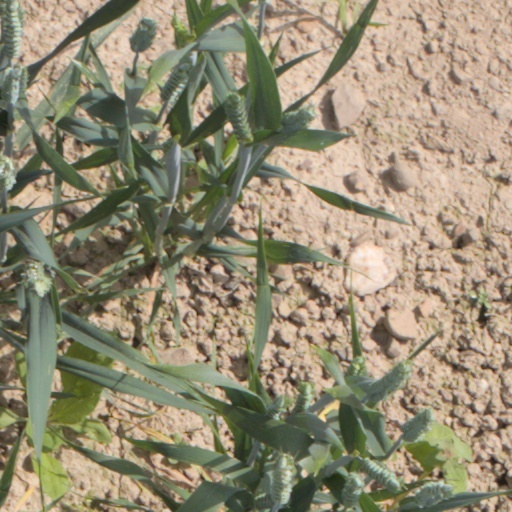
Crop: wheat